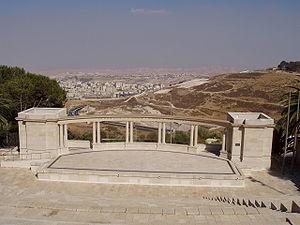
L'université hébraïque de Jérusalem couramment abrégée HUJI — dont la majorité des campus se trouvent à Jérusalem — est l'un des principaux établissements universitaires en Israël.